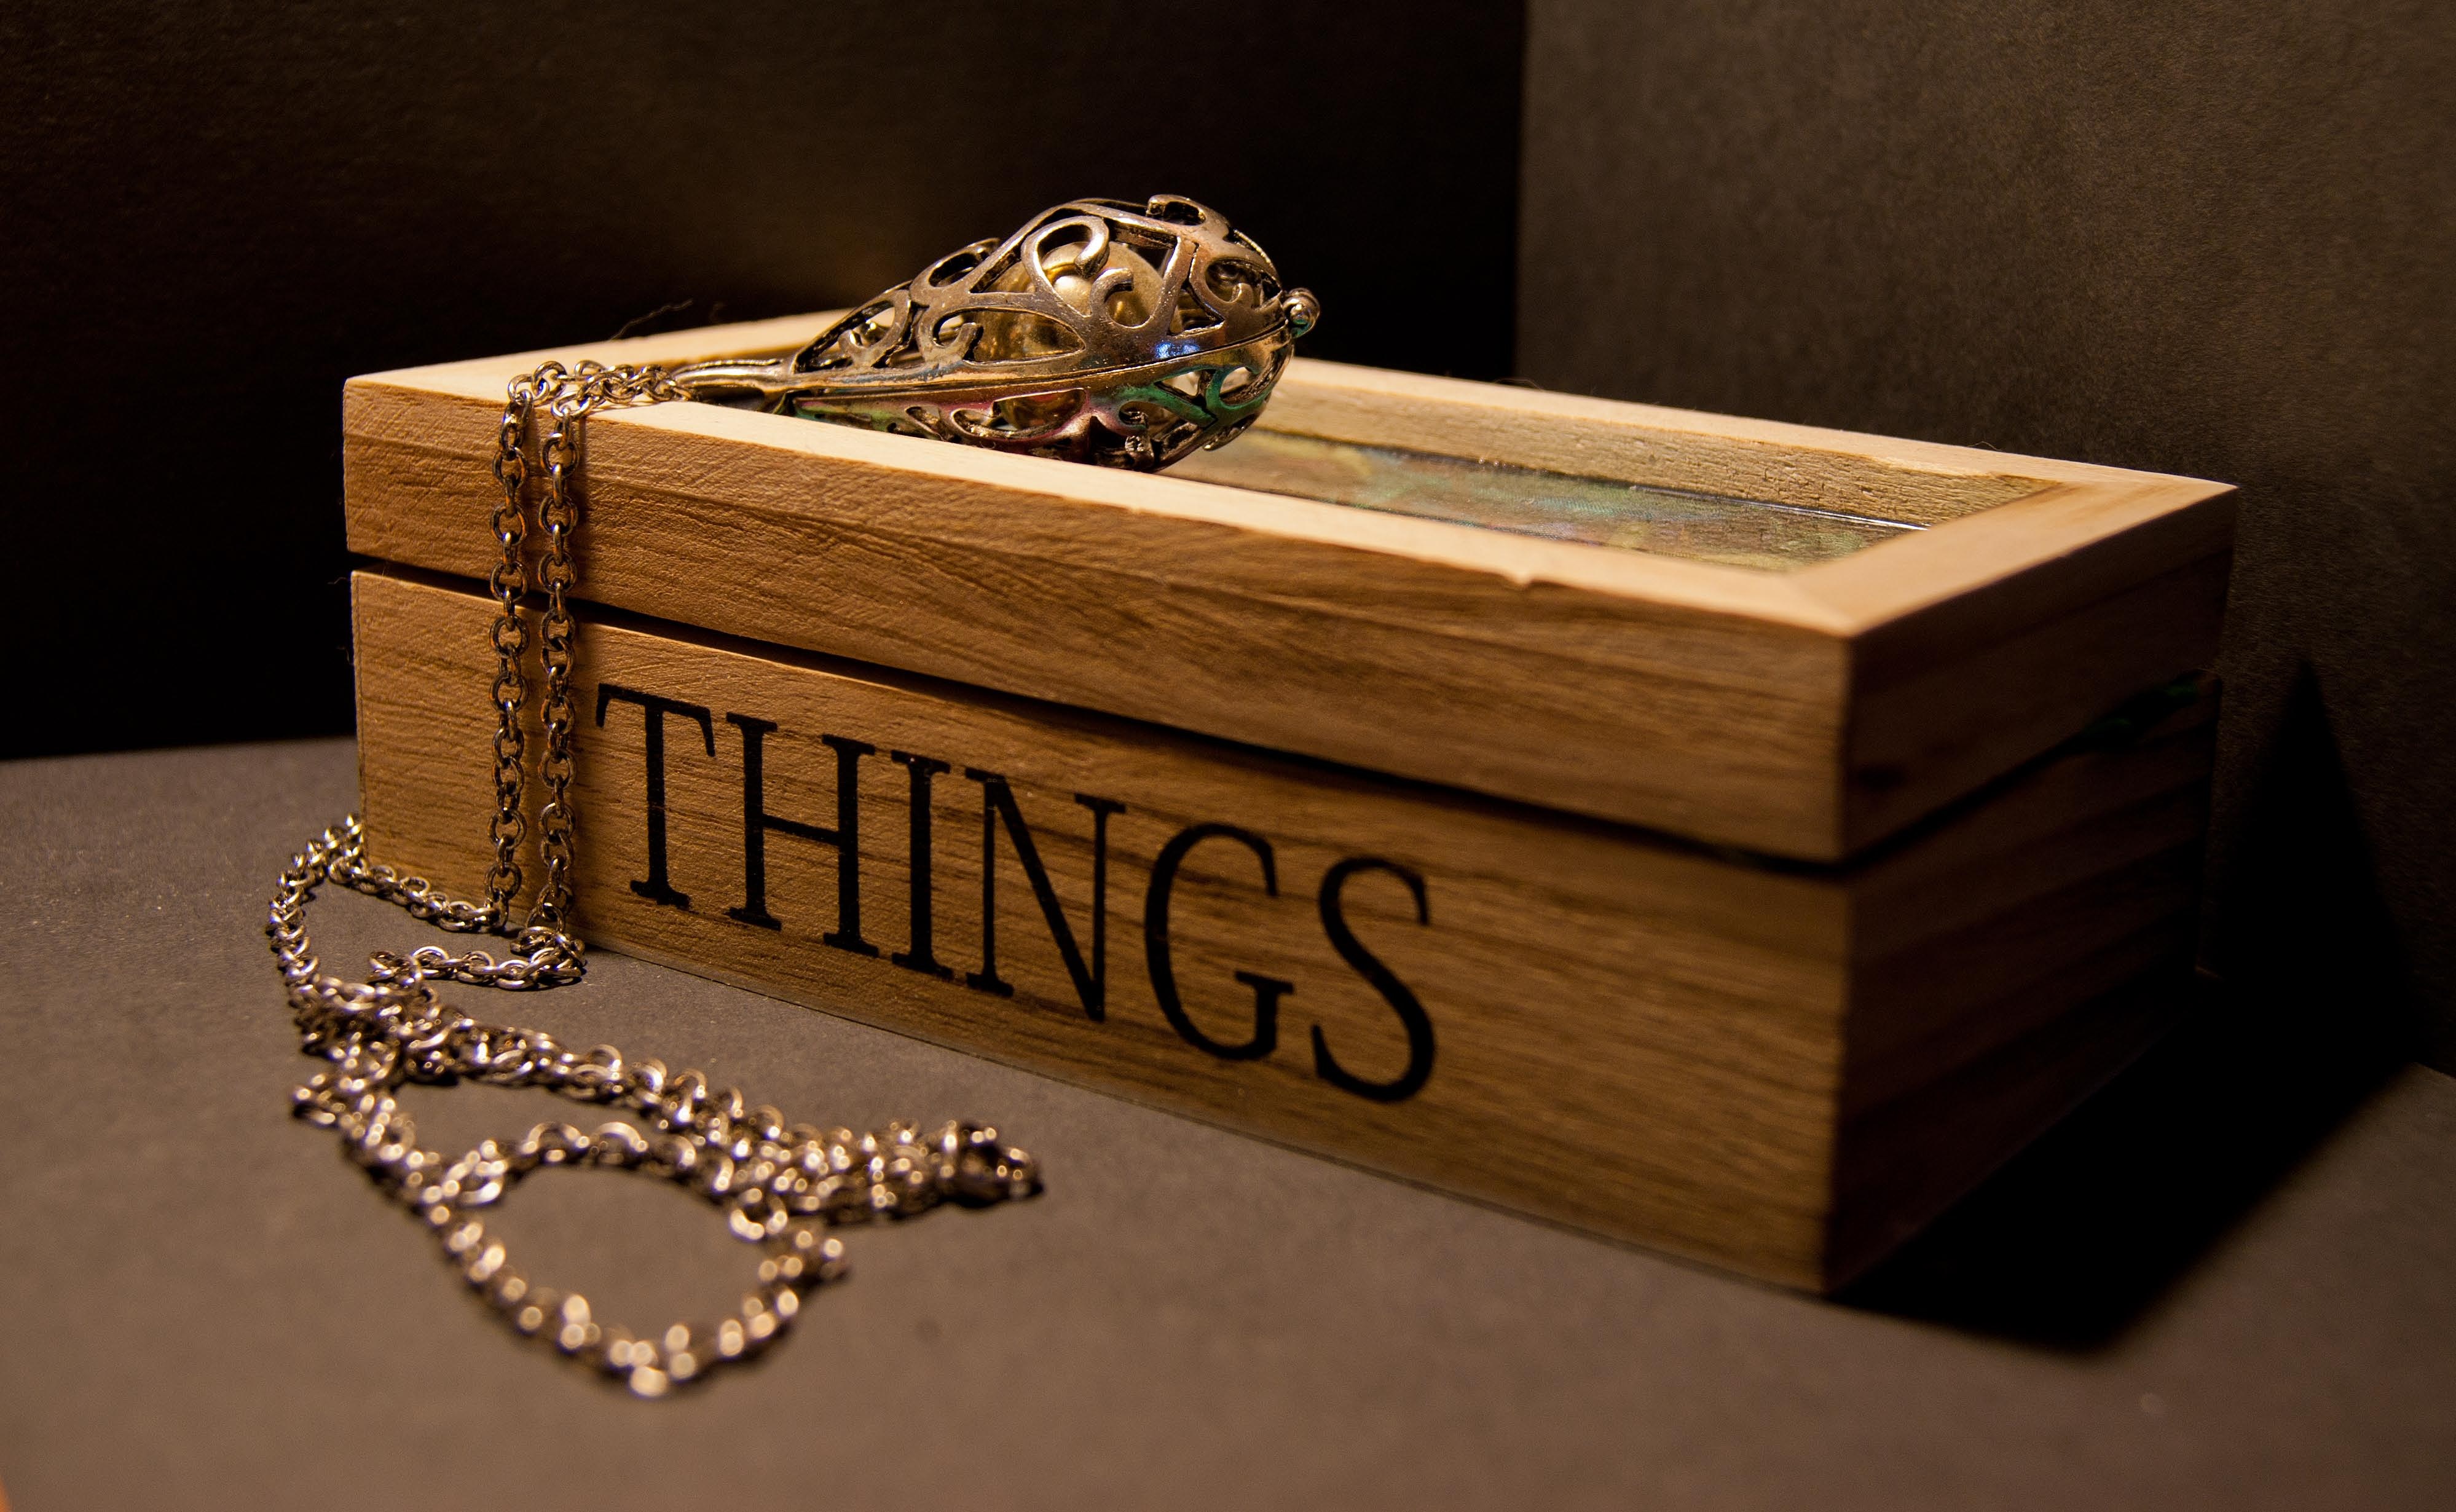
wood, chain, fashion, box, jewelry, necklace, jewellery, accessories, wooden box, metallic, accessory, pendant, white metal